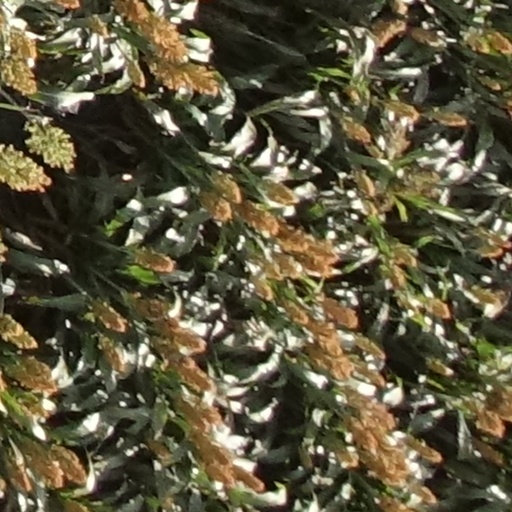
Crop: sorghum